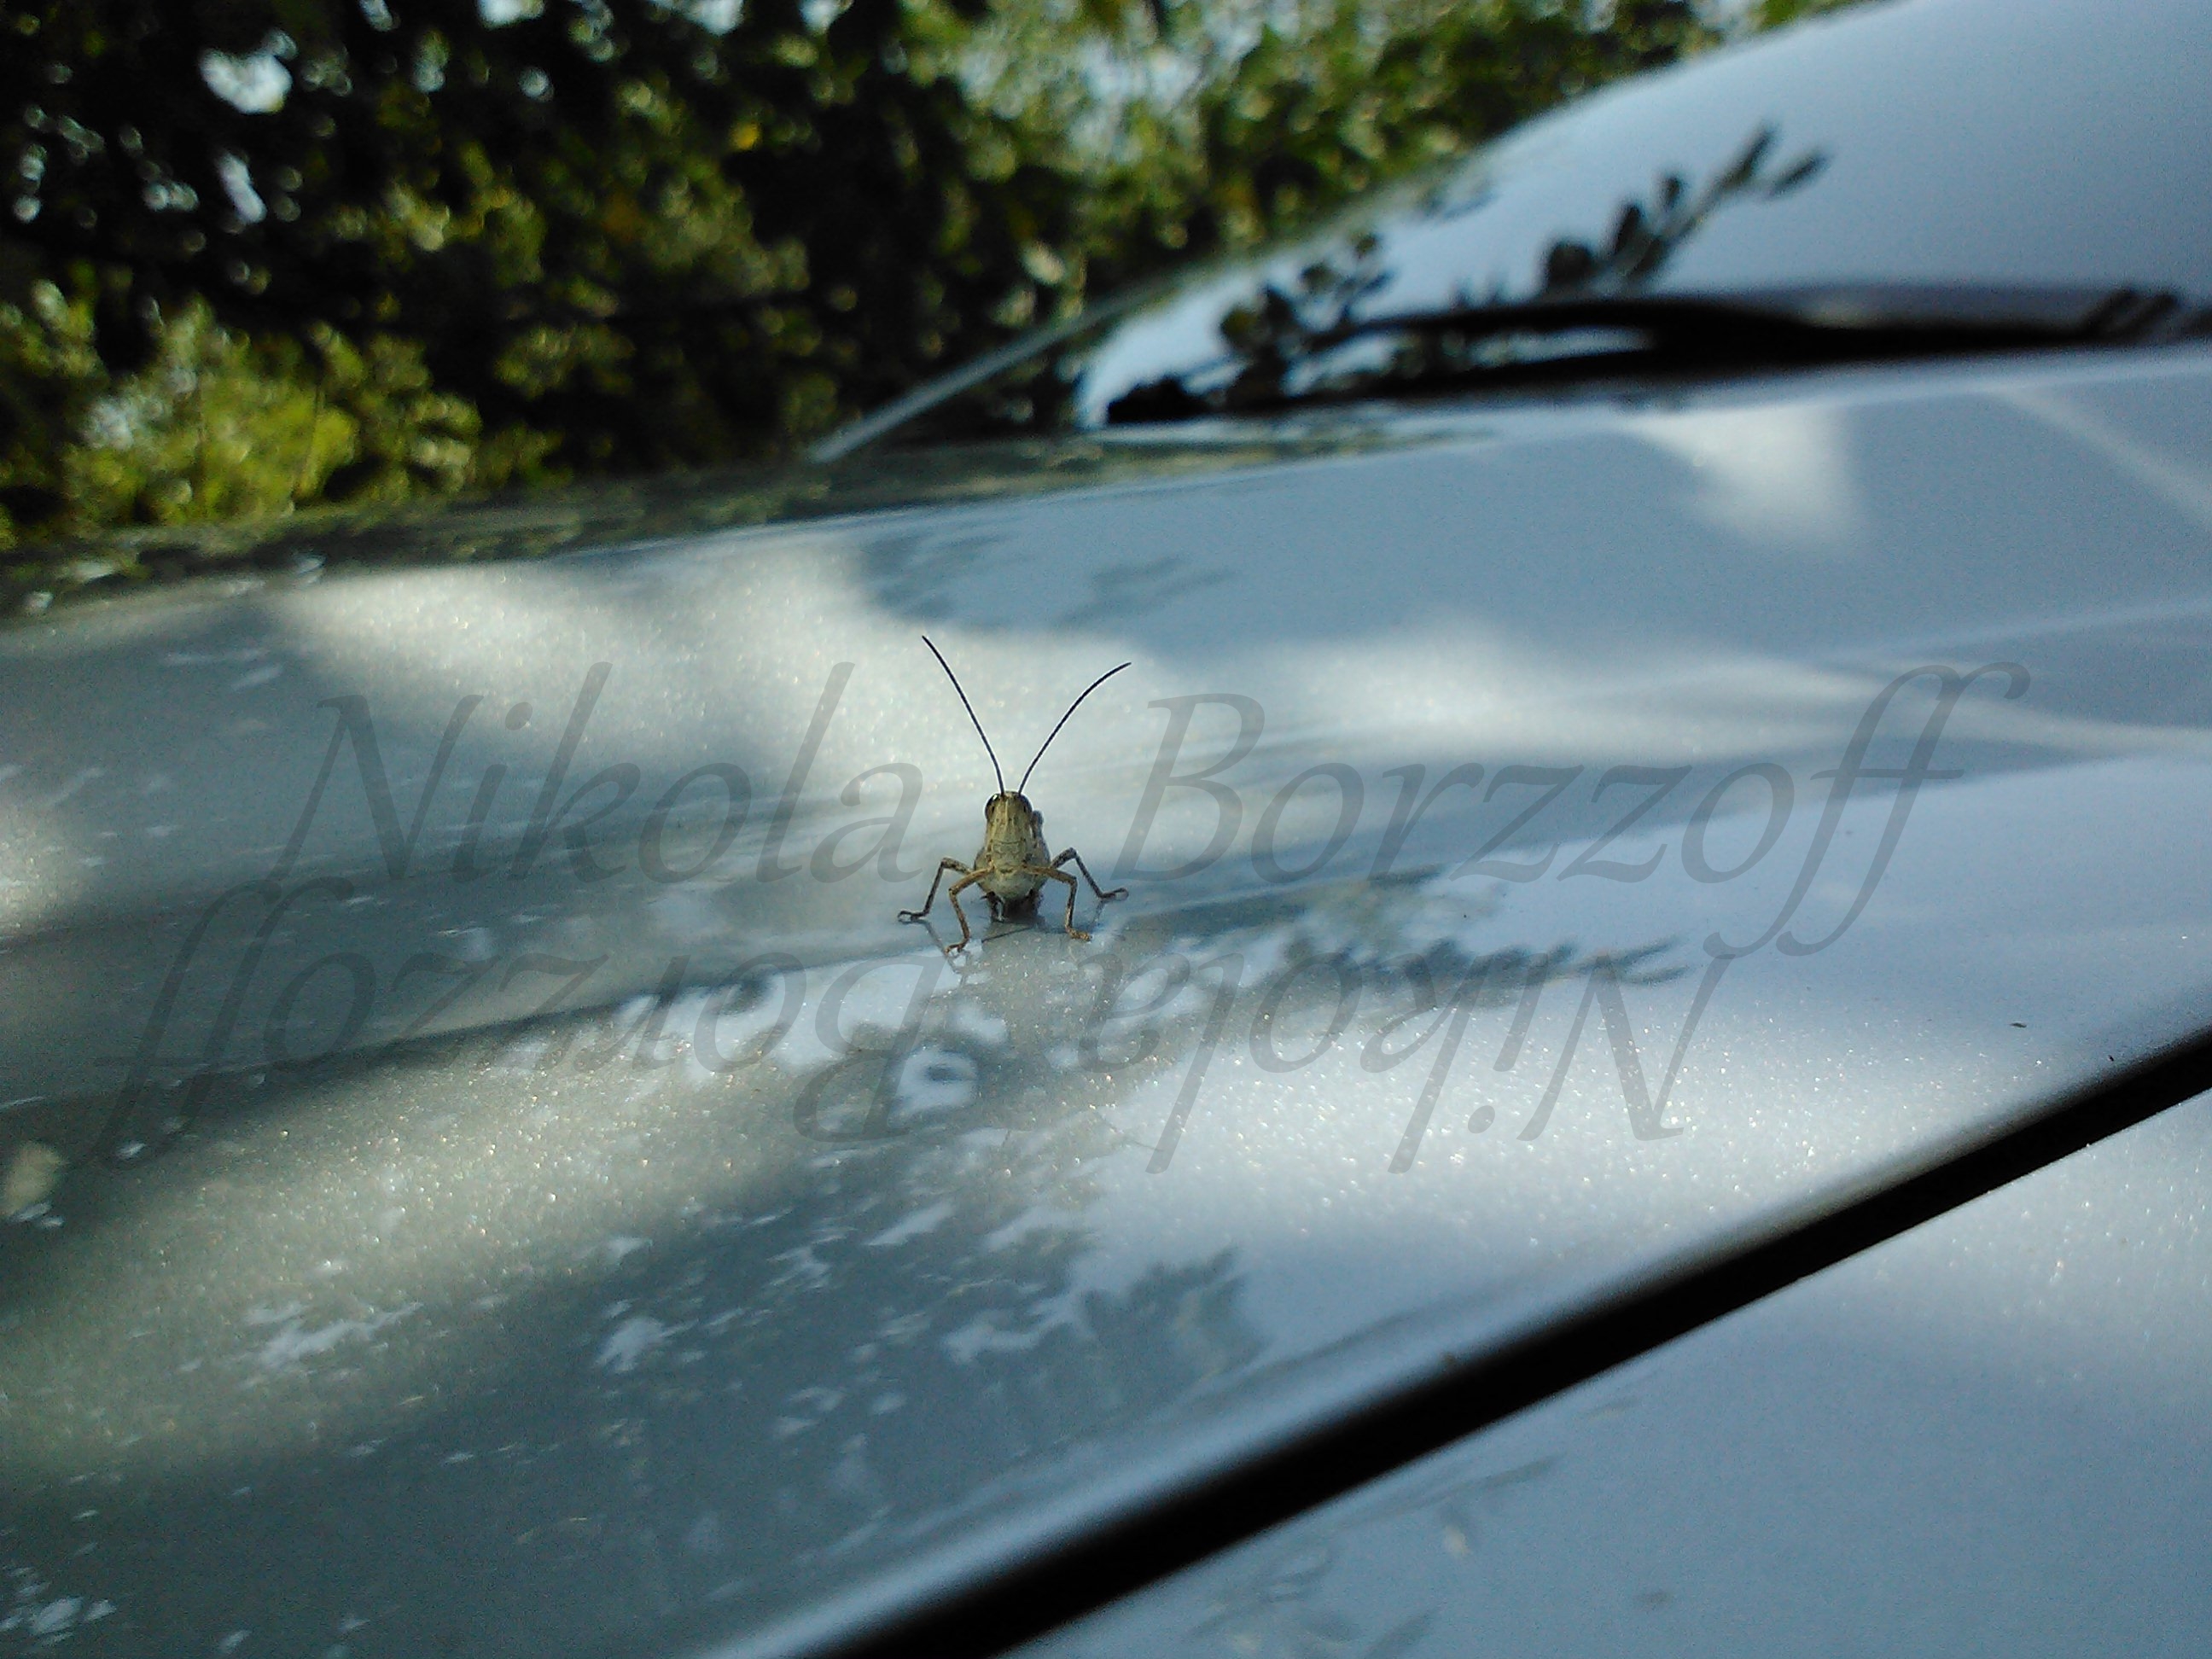
natural, windshield, glass, windscreen wiper, auto part, automotive exterior, vehicle door, automotive window part, window, reflection, line, road, tree, insect, asphalt, plant, wildlife, road trip, hood, rear view mirror, vehicle, car, wheel, road surface, automotive mirror